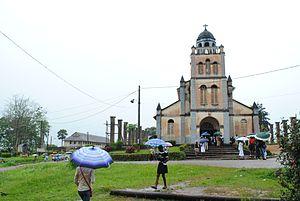
Cathédrale d'Édéa This is a photo of a monument in Cameroon identified by the ID LT36
Édéa est une communauté urbaine du Cameroun située dans la région du Littoral, sur le fleuve Sanaga et le long du transcamerounais, le chemin de fer reliant Douala à Yaoundé. C'est le chef-lieu du département de la Sanaga-Maritime.